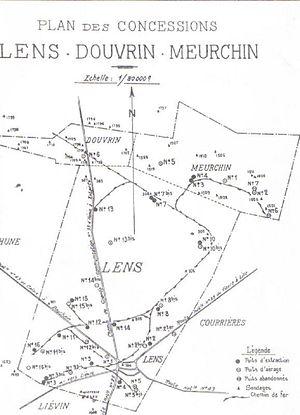
La Compagnie des mines de Lens exploitait le charbon dans le bassin minier du Nord-Pas-de-Calais. Fondée en 1852, c'était la plus importante des compagnies houillères du bassin du Nord et du Pas-de-Calais.